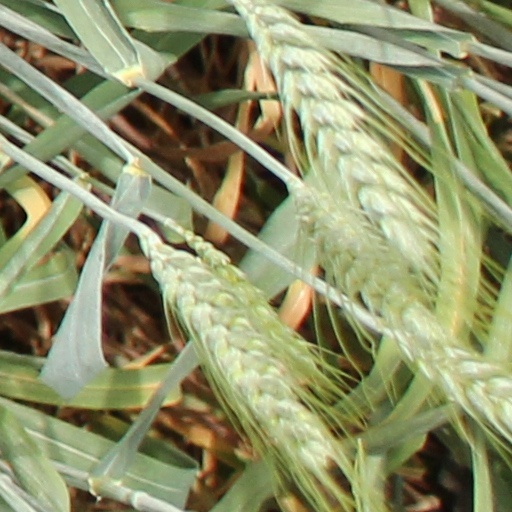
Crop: wheat